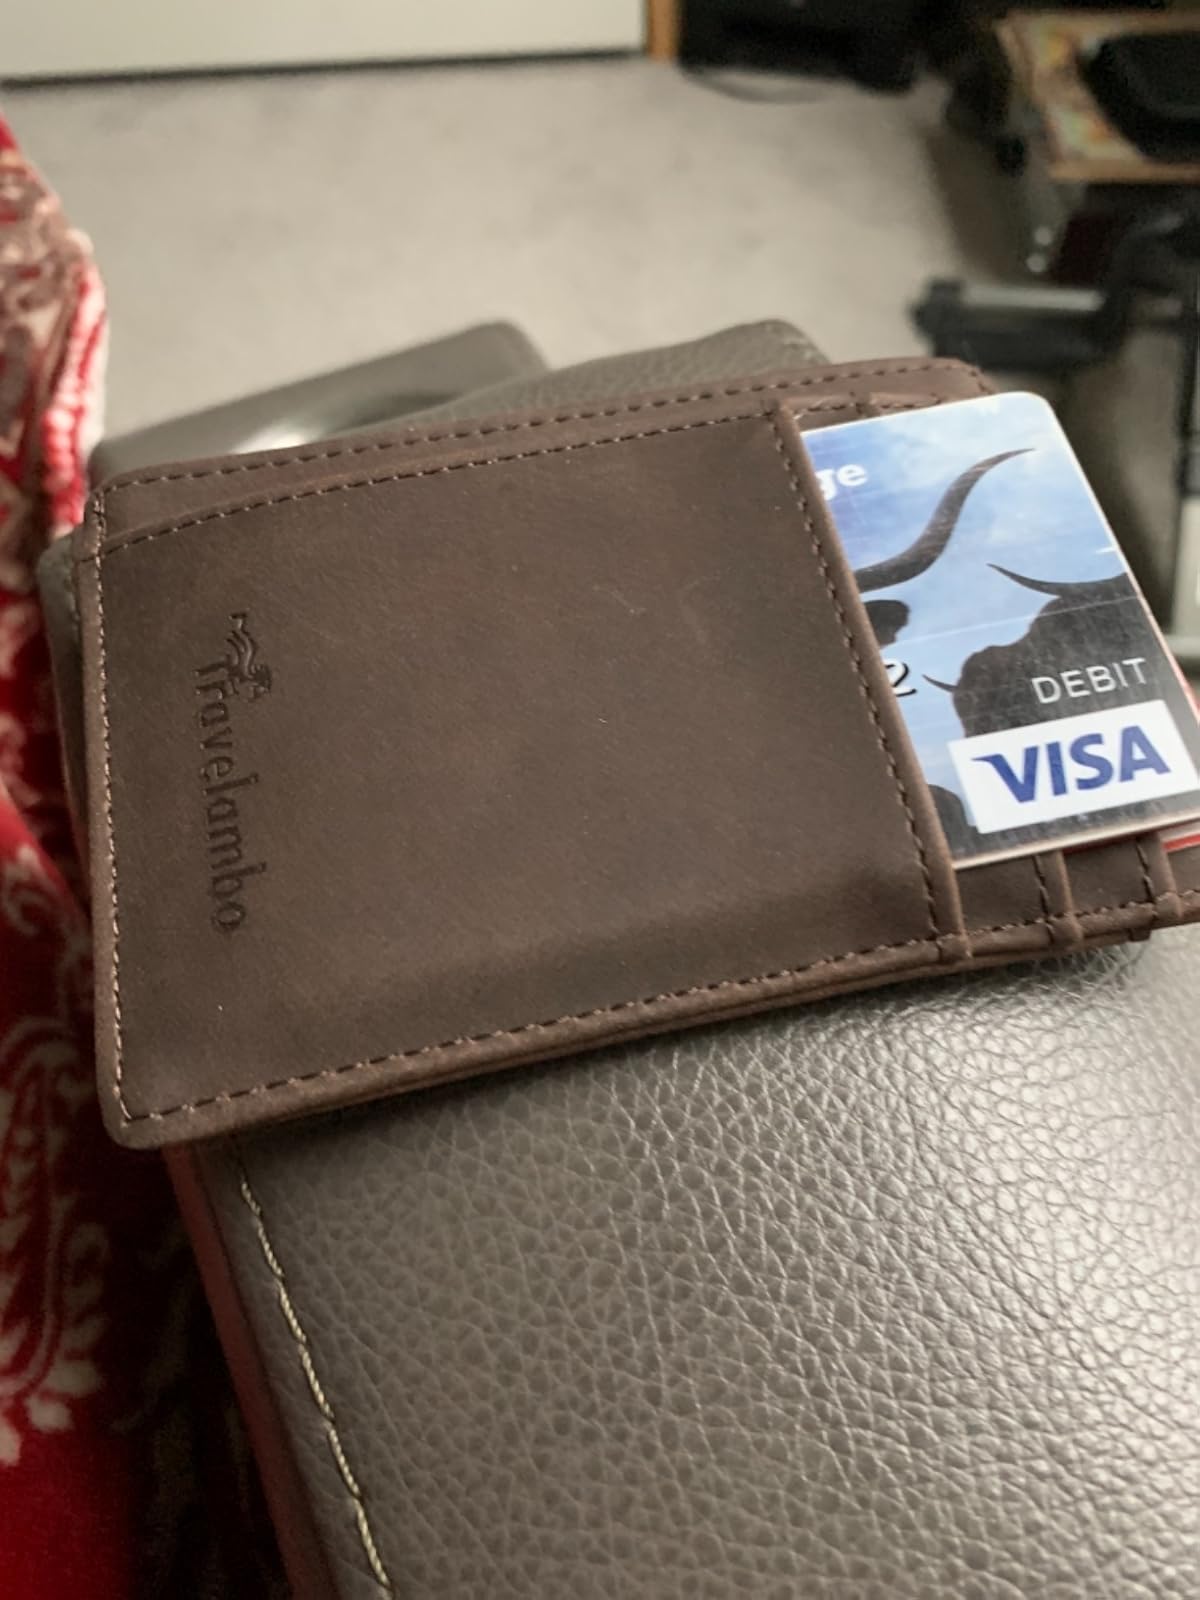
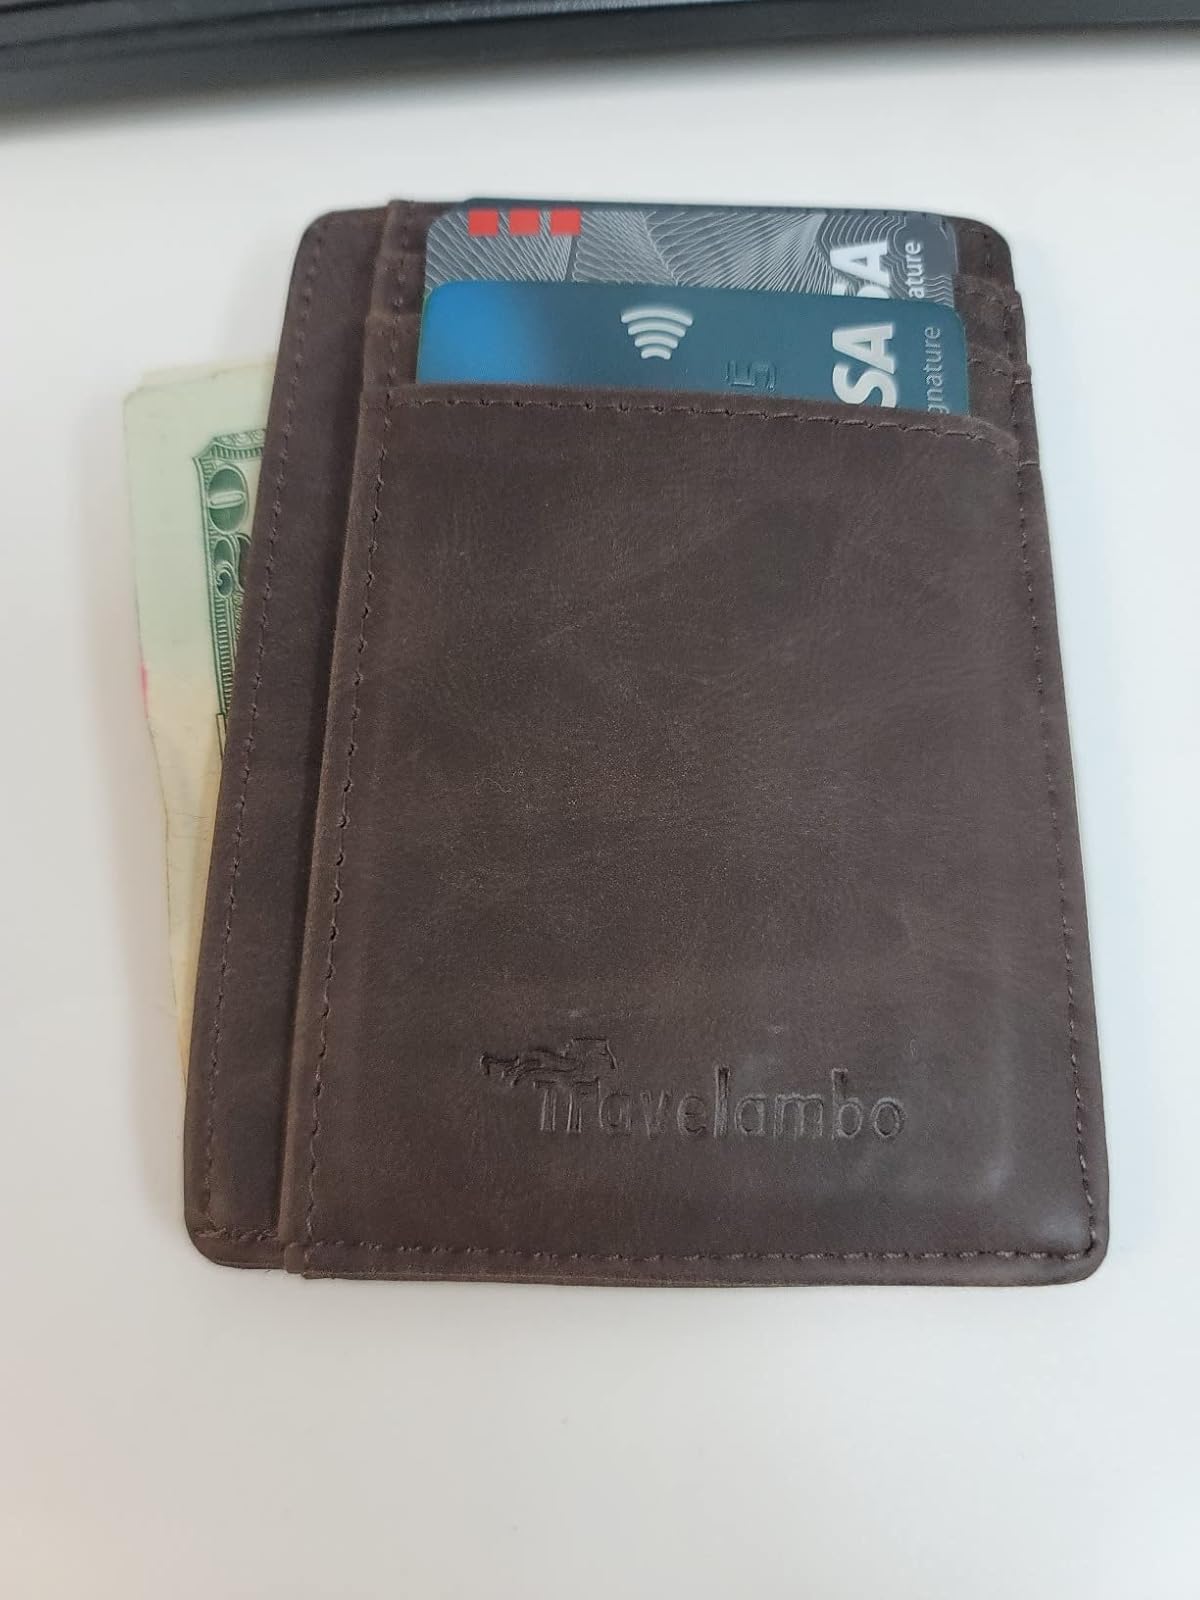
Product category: accessories_wallet
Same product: yes